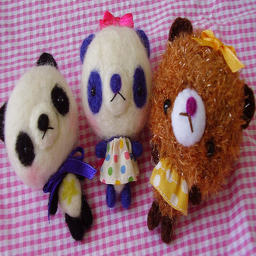
A group of three stuffed teddy bears laying on a table.
three little teddy bears with big heads laying on top of a pink and white checkered tablecloth
three  stuffed bears one is black and white and another is blue and white and the other is brown
Three stuffed animal dolls of panda bears dressed in clothes and decorations.
Three little furry miniature stuffed animals for children